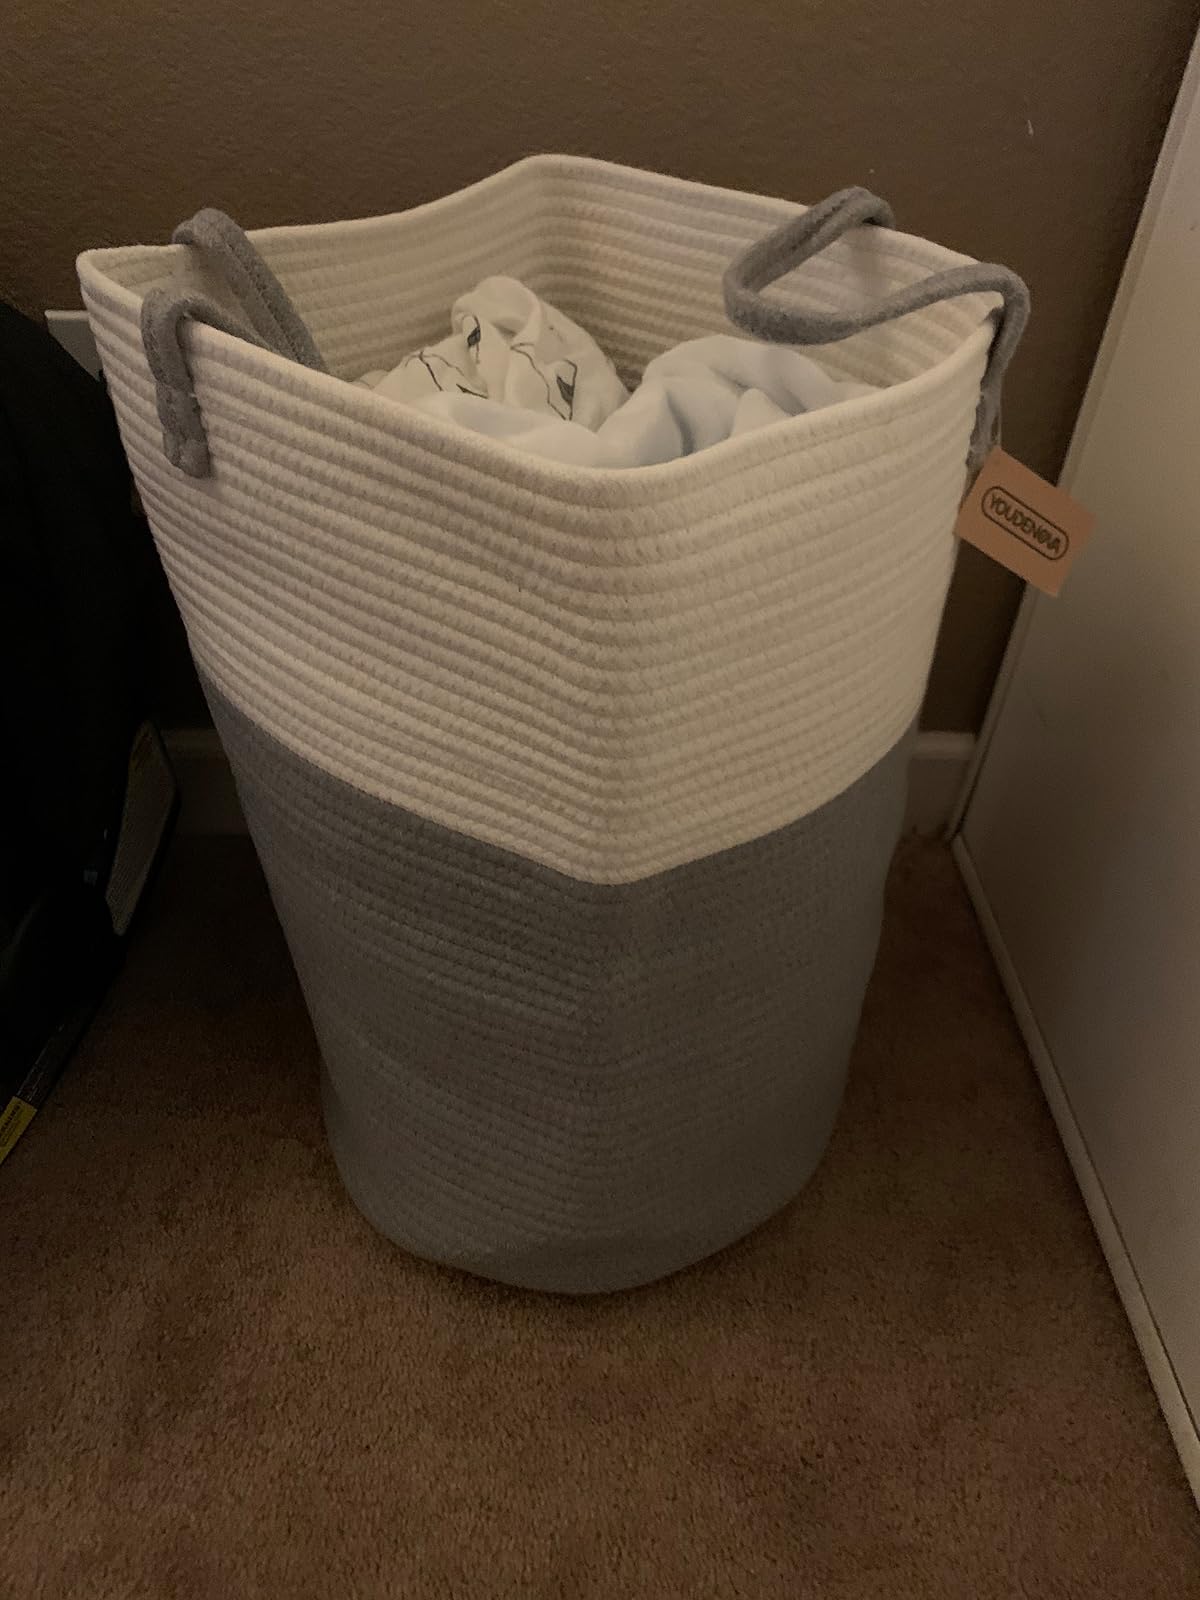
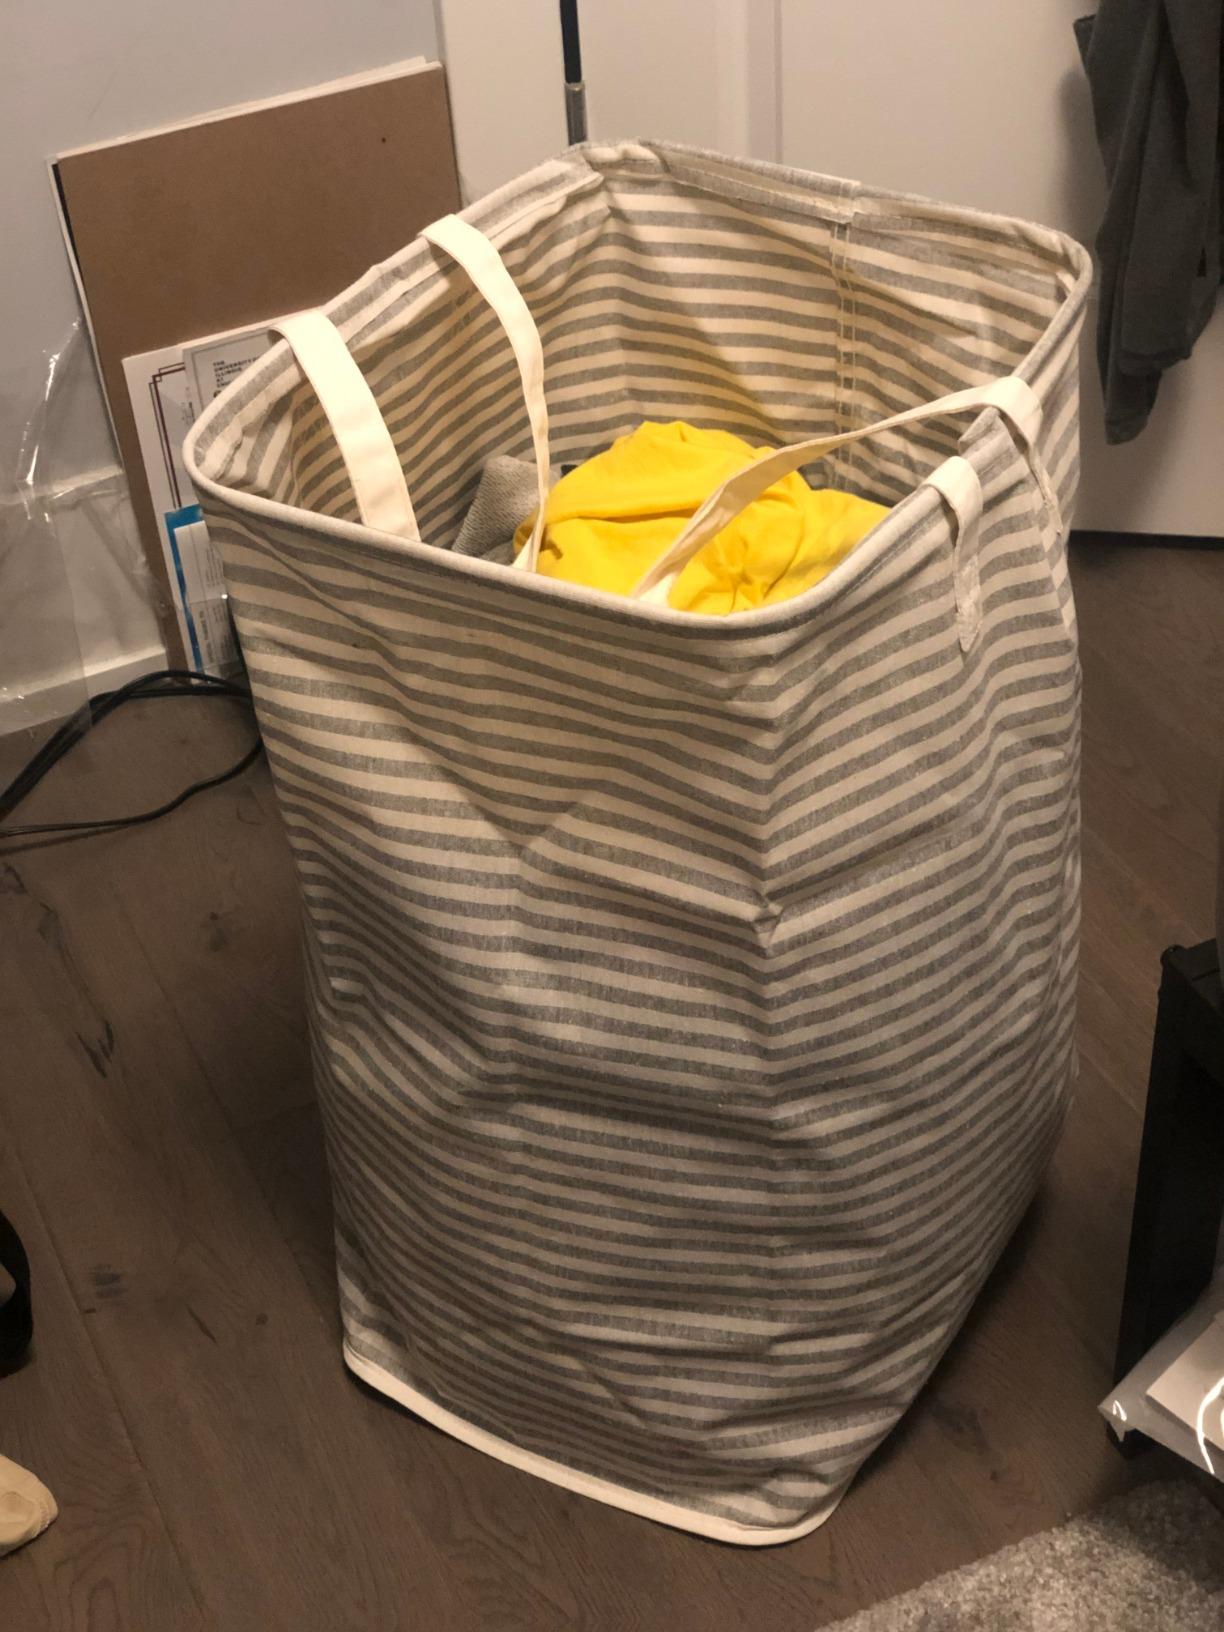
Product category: items_hamper
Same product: no